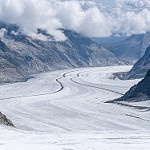
Scene: Outdoor